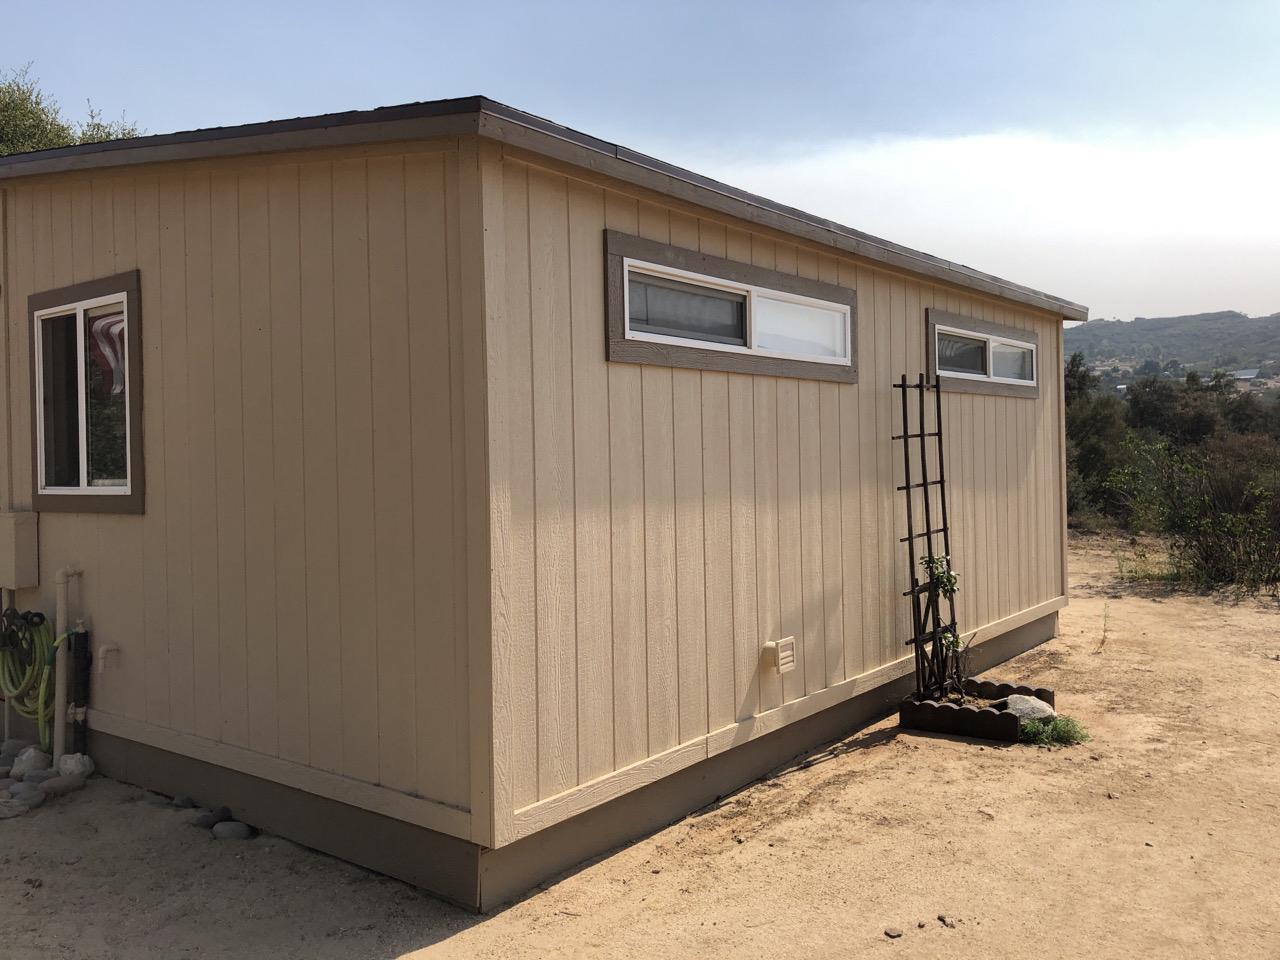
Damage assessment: no_damage